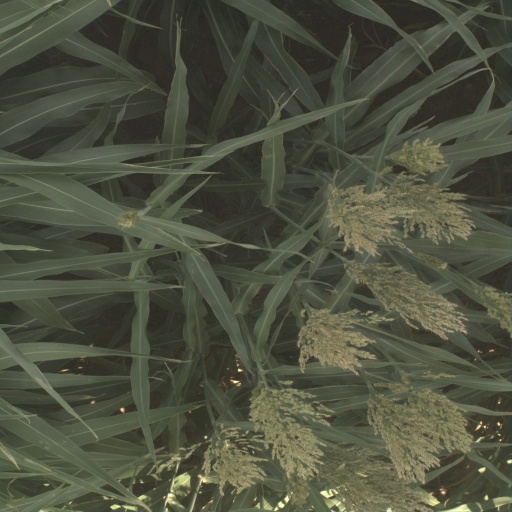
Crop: sorghum